History of the Geelong Football Club

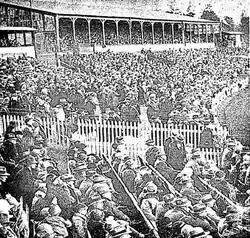
Grandstand and Members Reserve at Corio Oval in 1929

In 1941, the club was forced to relocate from its Corio Oval base due to the oval being required for military training during World War II. During this time, the club decided to set base at the more centrally located Kardinia Park in South Geelong. Geelong experienced a notably lean period during the 1940s, as World War II wartime restrictions prohibited traveling. As a result, players transferred over to other clubs and forced Geelong into recess during 1942 and 1943.